Abolfazl Fateh

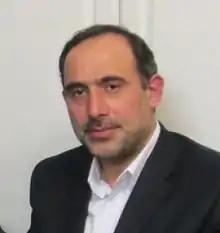

Abolfazl Fateh (born 1966) is an Iranian journalist, medical doctor, and political adviser and activist, known as the founder of the state-run Iranian Students News Agency (ISNA).